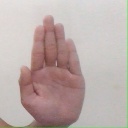
अक्षर: ध